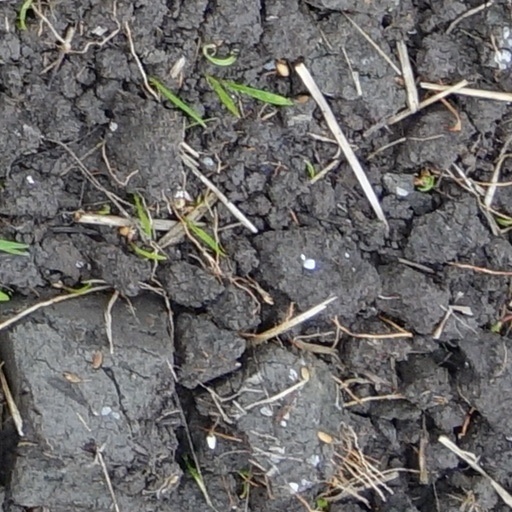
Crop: wheat